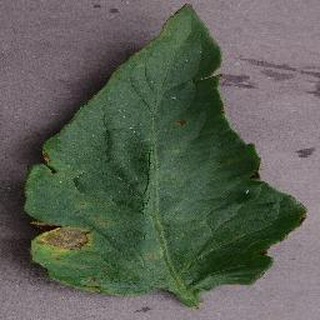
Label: tomato_bacterial_spot